Kentucky Hotel

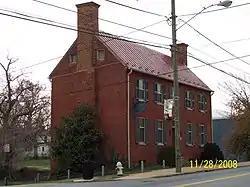
Kentucky Hotel, Lynchburg VA, November 2008

The Kentucky Hotel is a historic hotel building located at Lynchburg, Virginia. It is one of Lynchburg's three remaining early 19th century ordinaries. It was probably built before 1800, and is a -story structure of brick laid in Flemish bond. In about 1814, two side bays were completed, converting the house to a center hall plan.